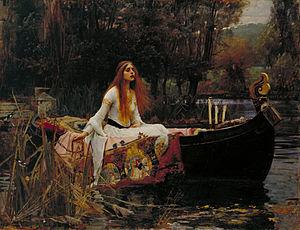
John William Waterhouse est un peintre britannique.